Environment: real
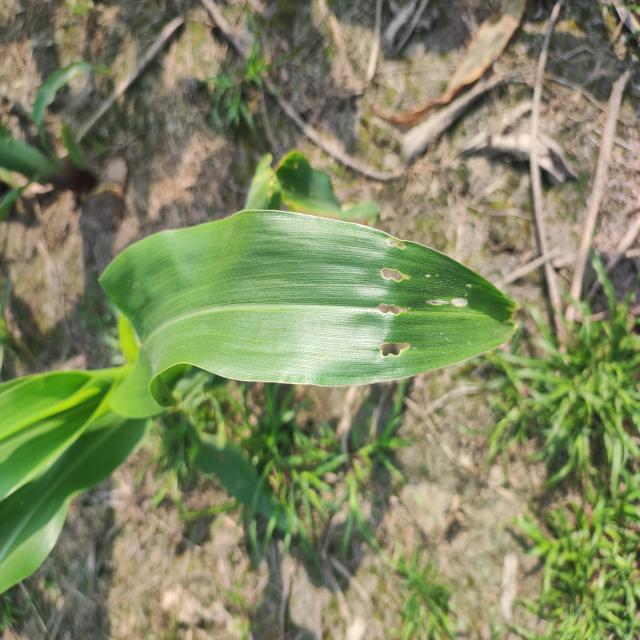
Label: fall_armyworm